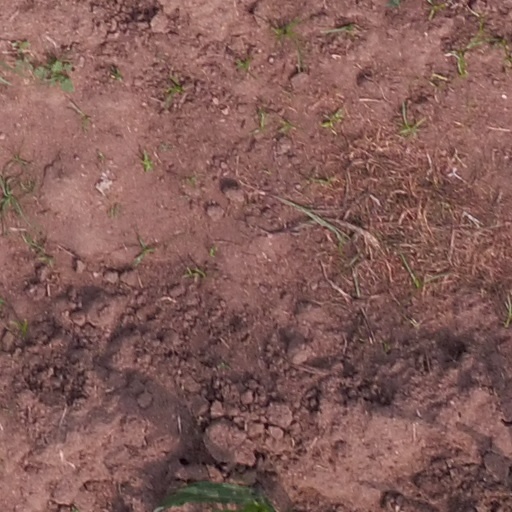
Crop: maize; corn